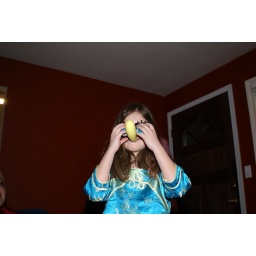
Uncle Chris and the girls at his house in Seattle, WAUncle Chris and the girls at his house in Seattle, WA